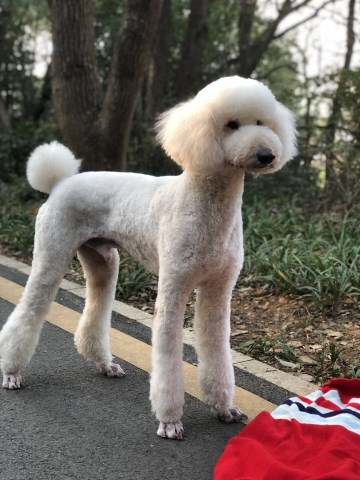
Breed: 2925-n000114-toy_poodle